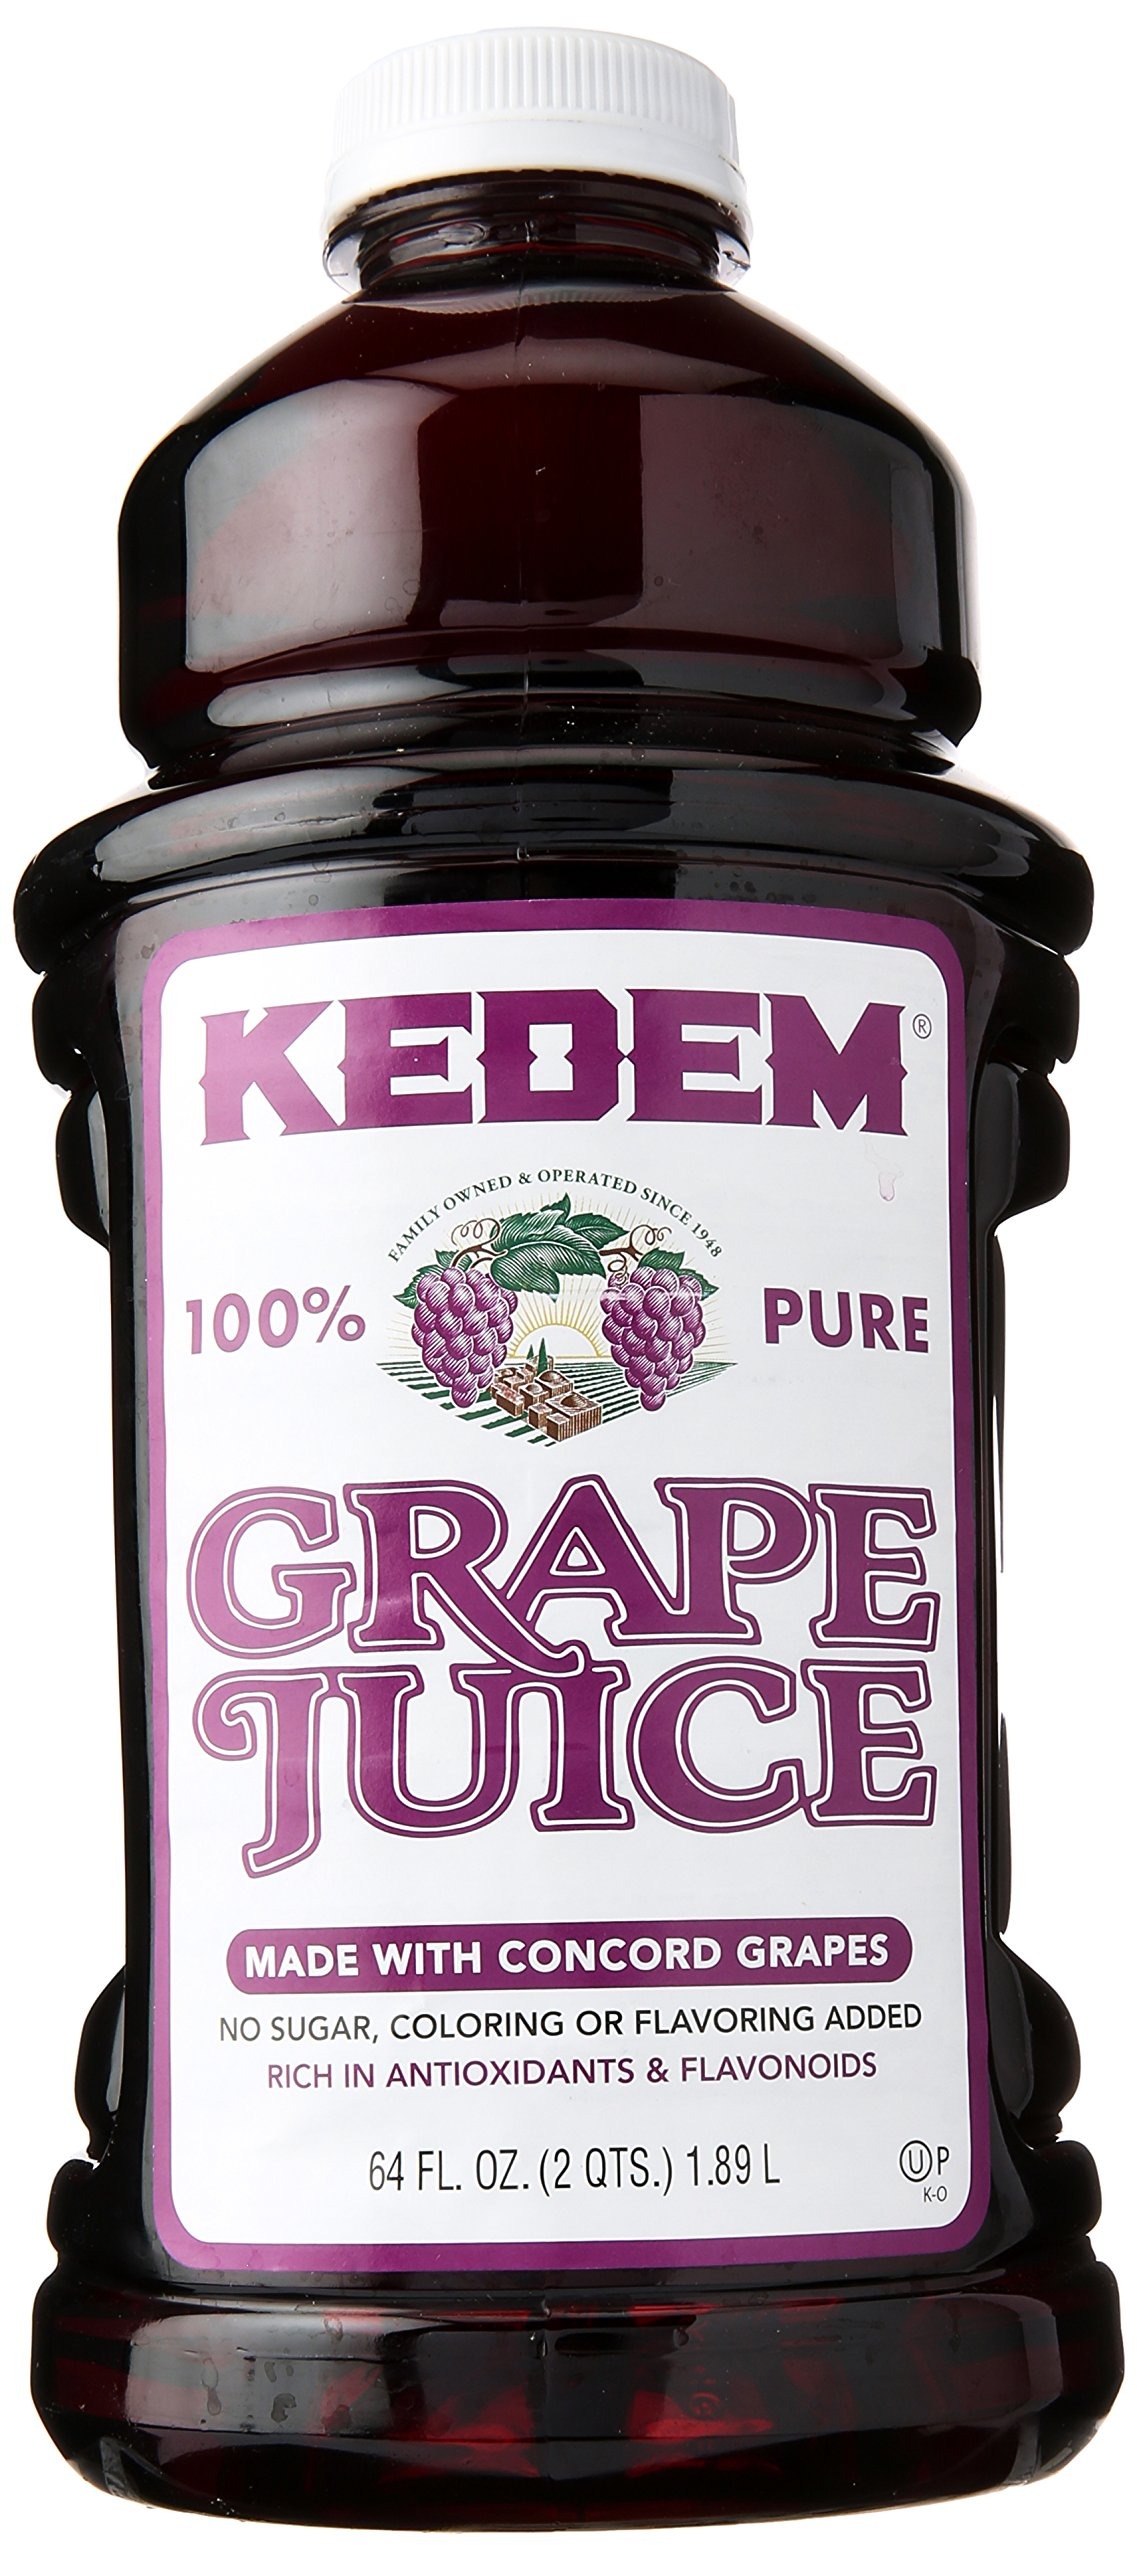
Item Name: Kedem White Grape Juice, 64 oz
Bullet Point 1: 100% pure grape juice
Bullet Point 2: No sugar, coloring, or flavoring added
Bullet Point 3: A healthy, enjoyable, and refreshing drink.
Bullet Point 4: Kosher for Passover and all year round!
Bullet Point 5: Kosher for all Jewish Occasions (Kiddush, Havdalah, Bris, Bar/Bat Mitzvah, Wedding, 4 Cups at the Passover Seder)
Value: 64.0
Unit: oz

Price: 5.515